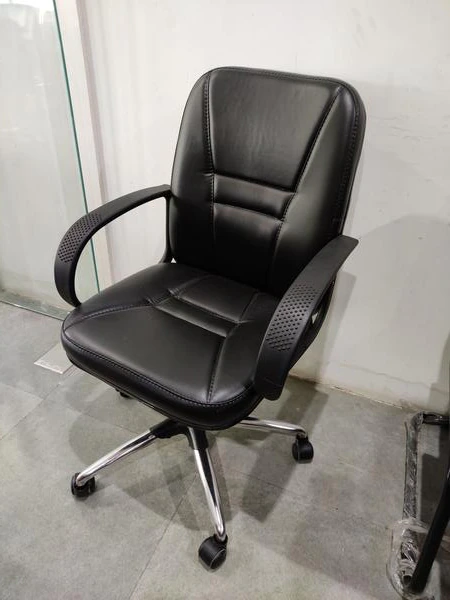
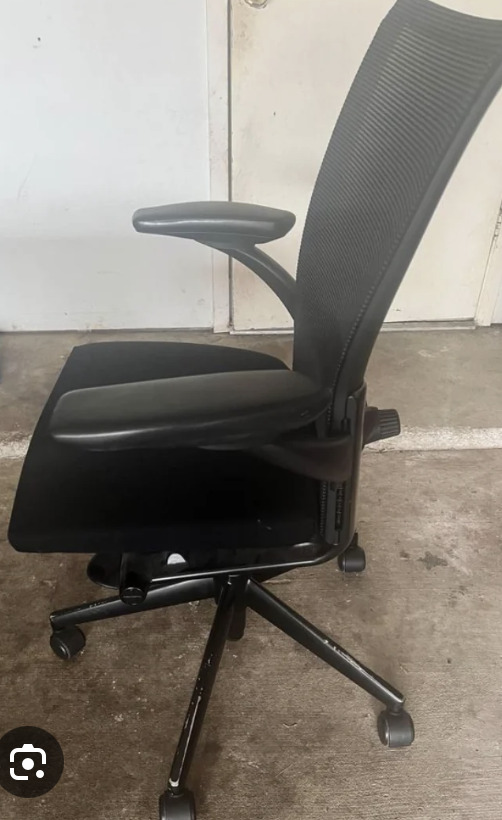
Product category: items_chair
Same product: no